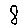
Label: 8